Geography of New York (state)

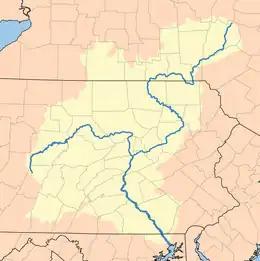
Susquehanna River watershed

The second general division of the river system of the state includes the basins of the Allegheny, Susquehanna, Delaware, and Hudson. The Allegheny Basin embraces the southerly half of Chautauqua and Cattaraugus counties and the southwest corner of Allegany County. The Allegheny River enters the state from the south in the southeast corner of Cattaraugus County, flows in nearly a semicircle, with its outward curve toward the north, and flows out of the state in the southwest part of the same county. It receives several tributaries from the north and east. These streams mostly flow in deep ravines bordered by steep, rocky hillsides. The watershed between this basin and Lake Erie approaches within a few miles of the lake, and is elevated above it.